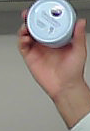
Product: nivea_baby